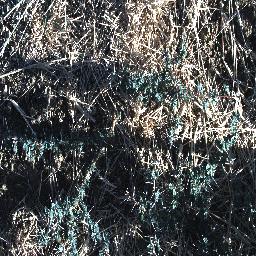
Label: prickly_acacia